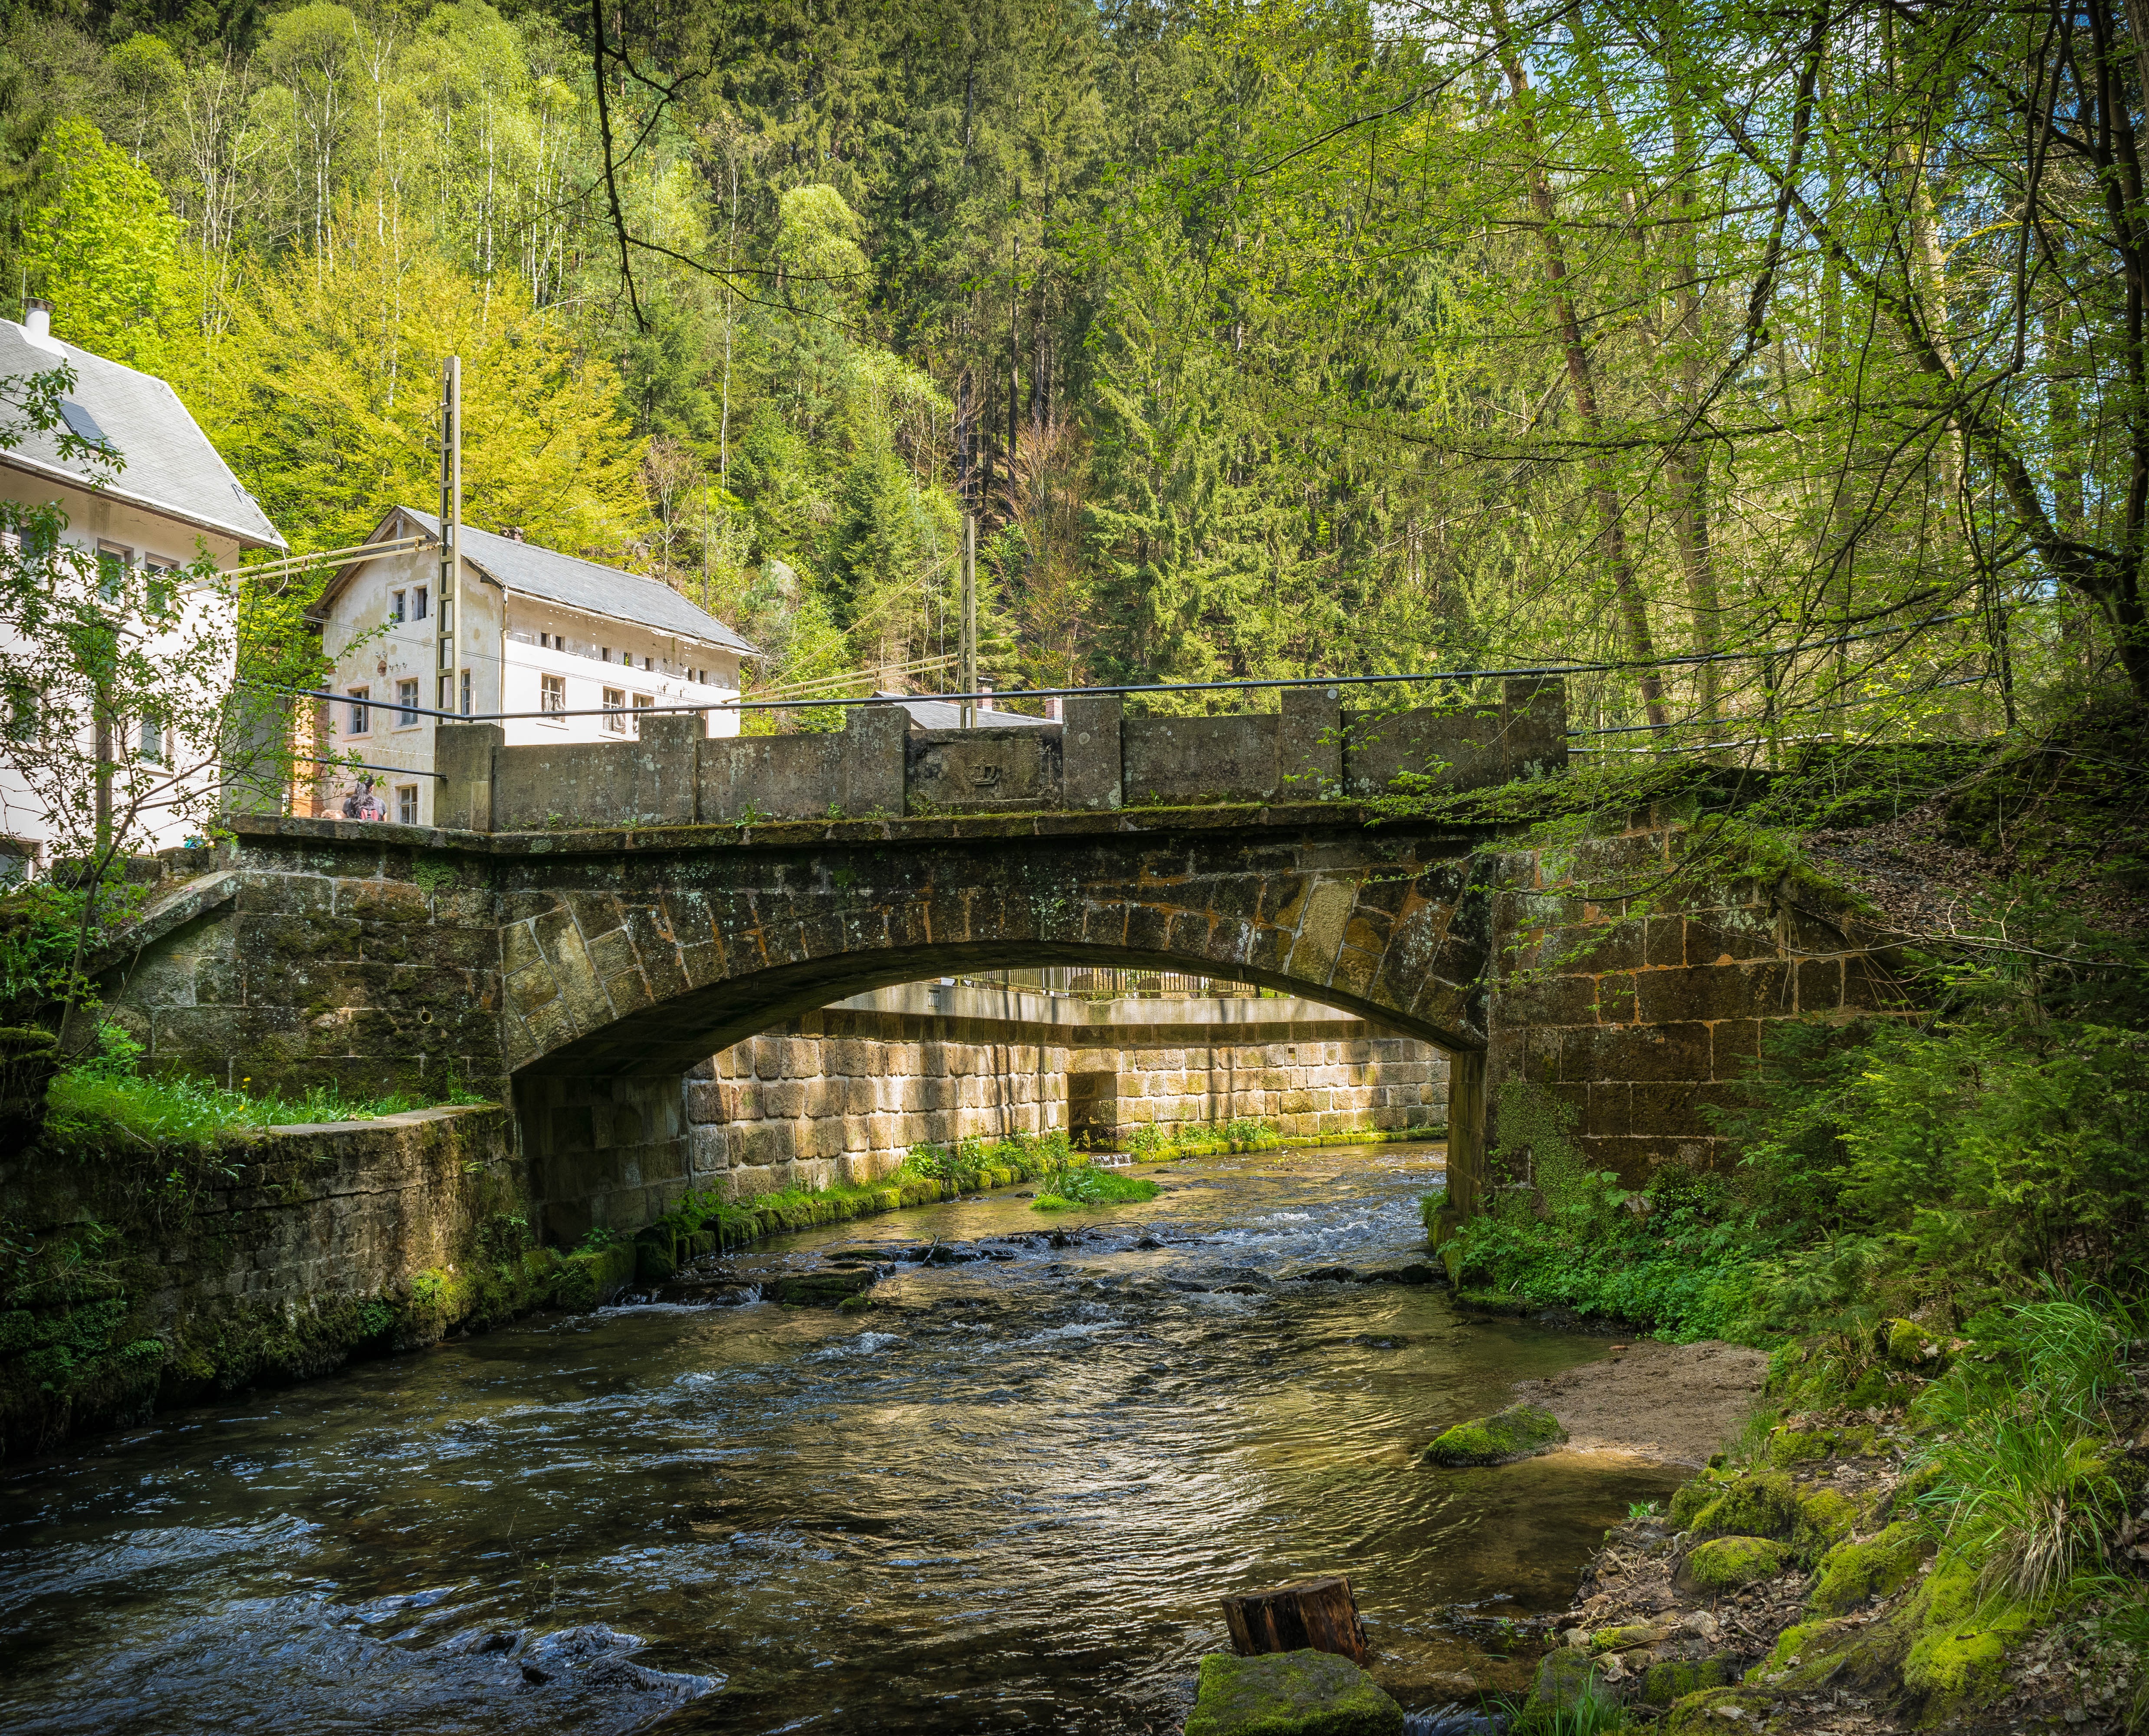
water, architecture, hiking, bridge, building, river, canal, stream, spring, waterway, woodland, saxony, watercourse, stone bridge, rural area, saxon switzerland, arch bridge, devil's bridge, kirnitsch, nonbuilding structure